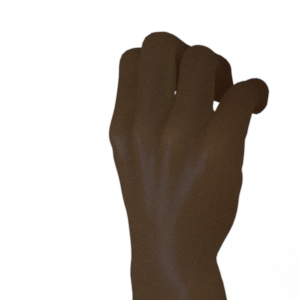
Label: rock